Nana Kofi Twumasi-Ankrah

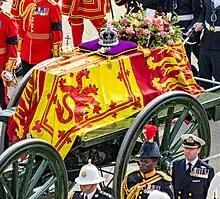
Queen Elizabeth II's funeral procession in 2022, with Twumasi-Ankrahas (bottom, centre) a pallbearer

In July 2017, Twumasi-Ankrah was named by Queen Elizabeth II as her equerry. The appointment made him the first black man to perform that role. He succeeded Wing Commander Sam Fletcher, who stepped down from the position in 2017. The equerry is considered one of the most important and senior positions in the royal household, requiring his attendance at official engagements at Buckingham Palace and other Royal residences. The position is reserved for an officer of one of the armed services and lasts for a period of three years.